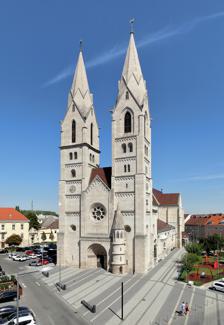
Building: Wiener Neustadt Cathedral
Country: Austria
Year built: 1279
Church in Wiener Neustadt, Austria Wiener Neustadt Cathedral Cathedral of the Assumption of Mary and St. Rupert, Wiener Neustadt Dom Mariä Himmelfahrt und Sankt Rupert Location Wiener Neustadt Country Austria Denomination Roman Catholic Church Administration Diocese Diocese of Wiener Neustadt Parish Dompfarre Wiener Neustadt Cathedral , or the Cathedral of the Assumption of Mary and St. Rupert ( German : Wiener Neustädter Dom; Dom Mariä Himmelfahrt und Sankt Rupert ), is a Catholic church located in Wiener Neustadt , Austria. Now a parish church, it was previously the cathedral of the Diocese of Wiener Neustadt from 1468 to 1785, when the diocese was suppressed. The nave faces north and west in alignment with sunrise on the day of Pentecost on May 24, 1192, when Duke Leopold V was invested by Emperor Henry VI . In 1207 the construction of the Romanesque church began. It was consecrated in 1279. From 1588 to 1630, Melchior Klesl was the administrator of the diocese; he had the first Baroque pulpit built. The Baroque altar with the altarpiece of the Assumption of Mary by Giandomenico Cignaroli was fitted in 1776. In 1886 the westwork and its towers were demolished because of damage from an earthquake; they were reconstructed from 1892 to 1899. Austro-Hungarian Emperor Franz Josef attended the ceremony when the towers were complete. On March 6, 2012, a fire set by an arsonist forced the cathedral to close for six months for repairs. See also St. George's Cathedral, Wiener Neustadt References